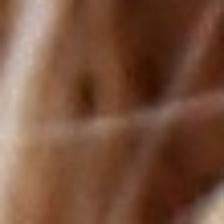
Label: faces